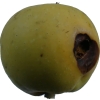
Label: Apple 13